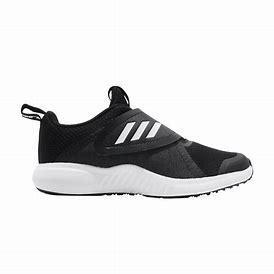
Brand: Adidas
Model: Fortarun